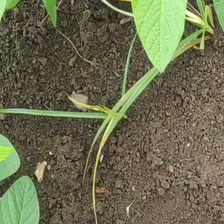
Weed species: Lavhala_(Cyperus_Rotundus)